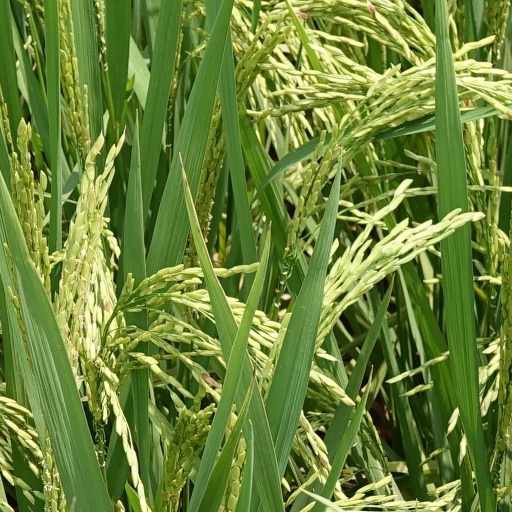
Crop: rice